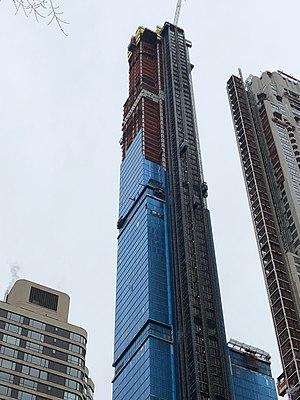
Cet article concerne une liste des plus hautes constructions de New York aux États-Unis. Avec 251 gratte-ciel, New York est la ville qui compte le plus de gratte-ciel au monde après Hong Kong et Dubaï. Le plus haut gratte-ciel de la ville est actuellement le One World Trade Center, qui culmine à 541 mètres.
La tour Nordstrom, également connue sous le nom de tour de Central Park est un gratte-ciel essentiellement résidentiel, en construction à New York. Les travaux ont débuté à la fin de l'année 2014. Le 17 septembre 2019, il a atteint sa hauteur maximale, soit 1 500 pieds, 472 mètres, antenne non comprise. Cette taille sans l'antenne – dite hauteur structurelle, notion généralement utilisée pour mesurer ce type d'édifice – en fait le 15ᵉ plus haut gratte-ciel du monde. Le plus élevé de New York est le One World Trade Center, avec 541 mètres. La tour de Central Park atteindra la même hauteur quand son antenne sera posée. Le nombre 1 776 a une valeur symbolique aux États-Unis, car il s'agit de l'année lors de laquelle a été signée la déclaration d'indépendance.